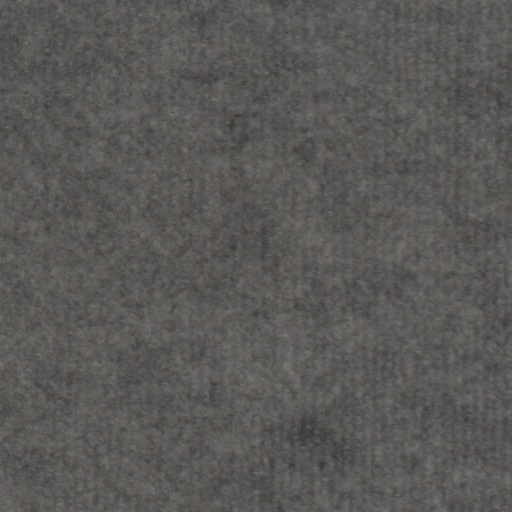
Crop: wheat